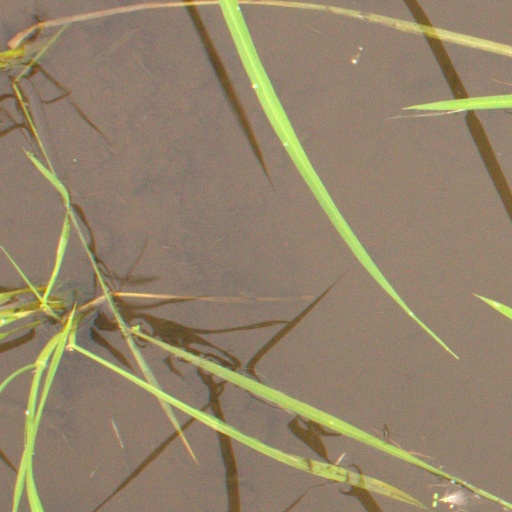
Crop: rice